Snake shot

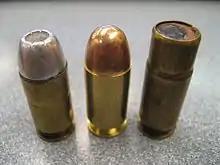
Military issue .45 ACP M15 "shot shell" on the far right

Snake shot is generally used for shooting at snakes, rodents, birds, and other pests at very close ranges and is also used as foraging ammunition by hikers, backpackers, and campers. Snake shot is ideally suited for use in derringers and revolvers (especially "kit guns"), chambered for .22 Long Rifle, .38 Special, or .357 Magnum. Snake shot may not cycle reliably in semi-automatic pistols.